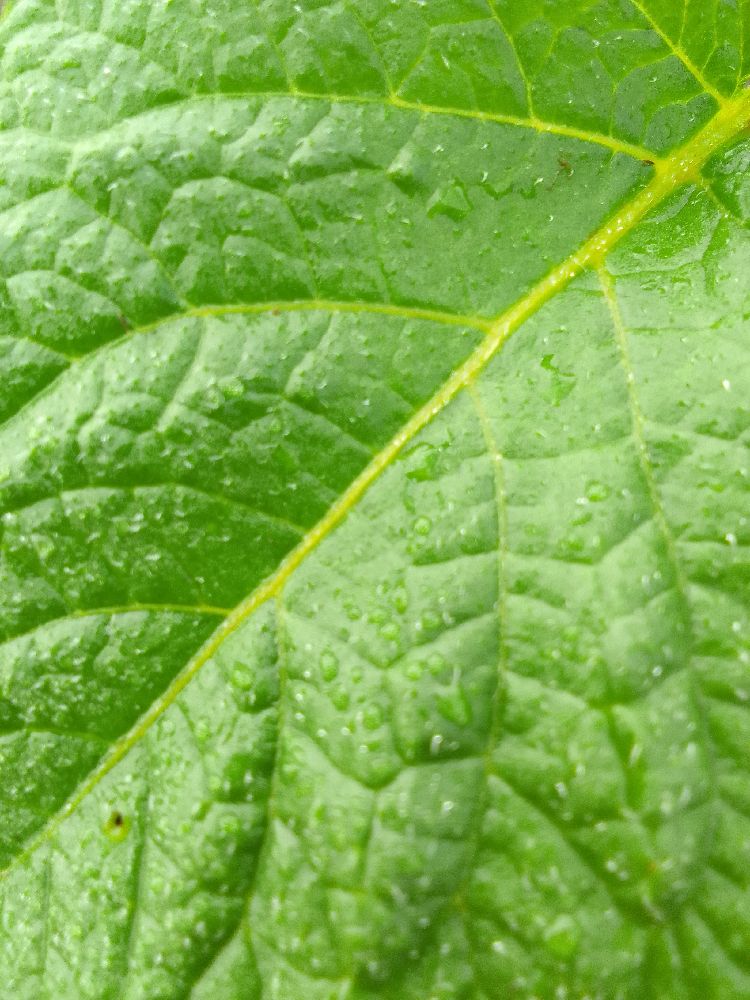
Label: Healthy